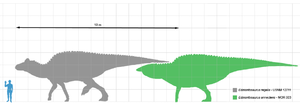
Edmontosaurus est un genre éteint de grands dinosaures herbivores « à bec de canard » du sous-ordre des ornithopodes et de la famille des hadrosauridés. Ses fossiles ont été retrouvés dans des sédiments de l'ouest de l'Amérique du Nord datant de la fin du Campanien jusqu'à la fin du Maastrichtien au Crétacé supérieur, il y a entre 73 et 66 millions d'années. C'est l'un des derniers dinosaures non-aviens à avoir vécu aux côtés des tricératops et des tyrannosaures peu de temps avant l'extinction Crétacé-Tertiaire.